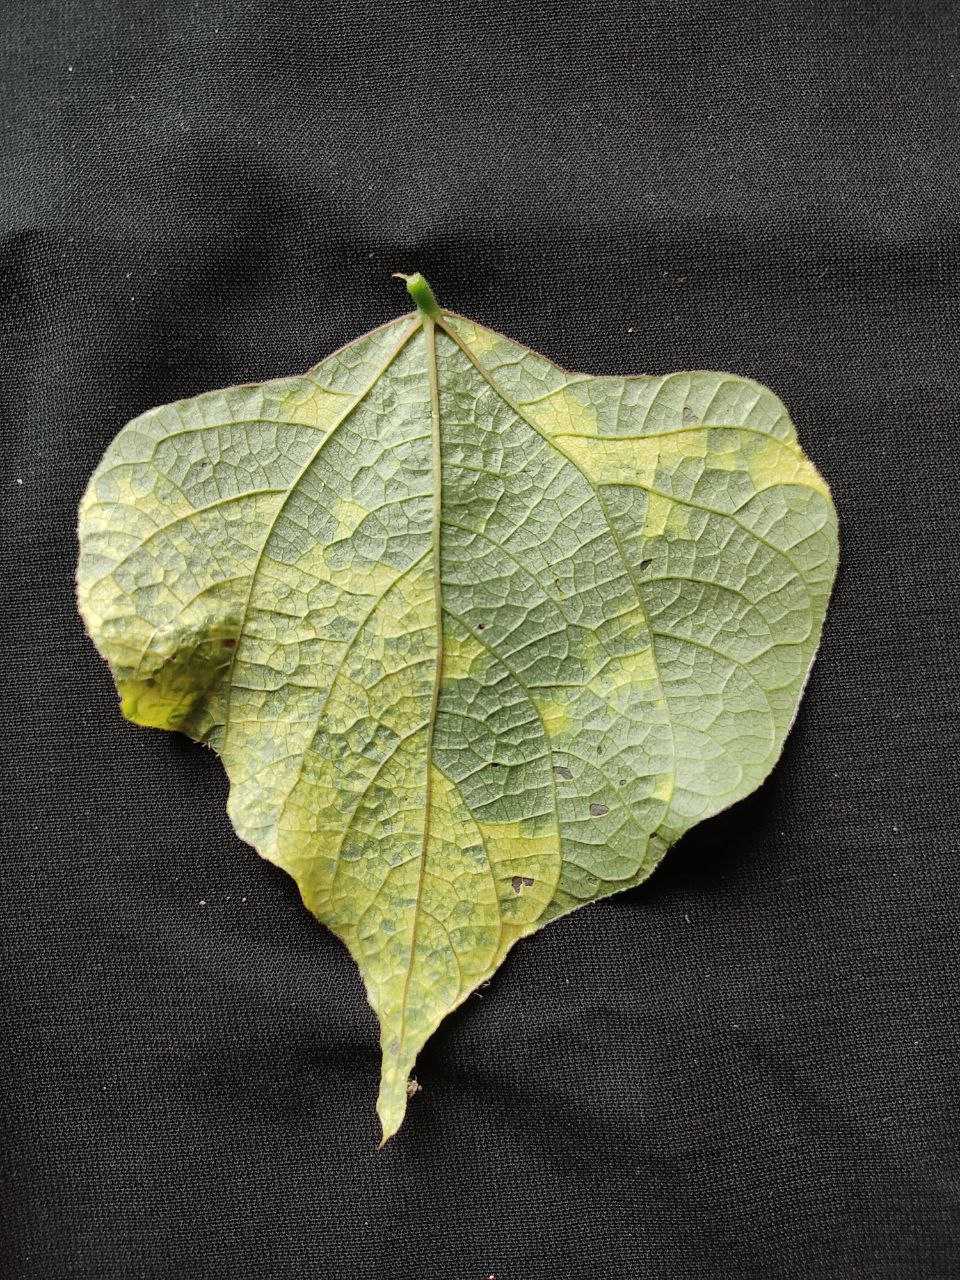
Crop: bean
Leaf condition: Mosaic Virus